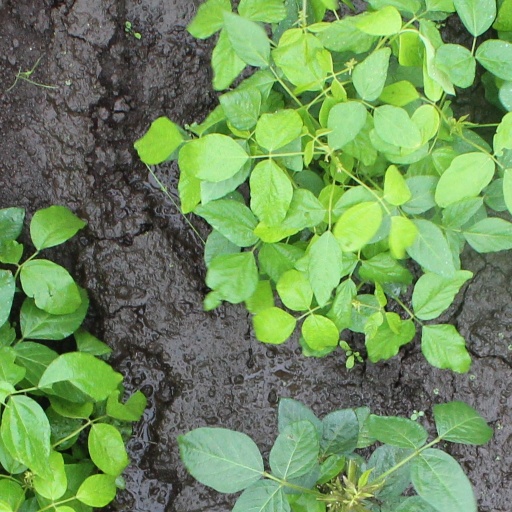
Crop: soybean